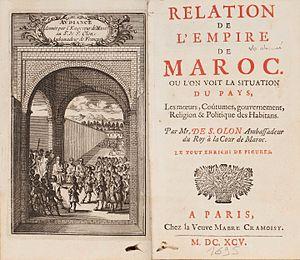
«Illustrations de Relation de l'Empire du Maroc où l'on voit la situation du pays, les moeurs, coutumes, gouvernement, religion et politique des habitants». (livre)
François Pidou de Saint-Olon, né en 1640 ou 1646 en Touraine et mort le 27 septembre 1720 à Paris, est un diplomate, ambassadeur et écrivain français pendant le règne de Louis XIV.
Habité dès la préhistoire par des populations berbères, le Maroc et son territoire ont connu des peuplements phéniciens, carthaginois, romains, vandales, byzantins et arabes. C'est en 788, lors de son exil qu'Idris Iᵉʳ, fuyant les persécutions du califat des Abbassides, a donné naissance à un État dans le Maghreb al-Aqsa. Depuis, le Maroc a toujours gardé, si ce n'est une indépendance absolue, du moins une très forte autonomie.